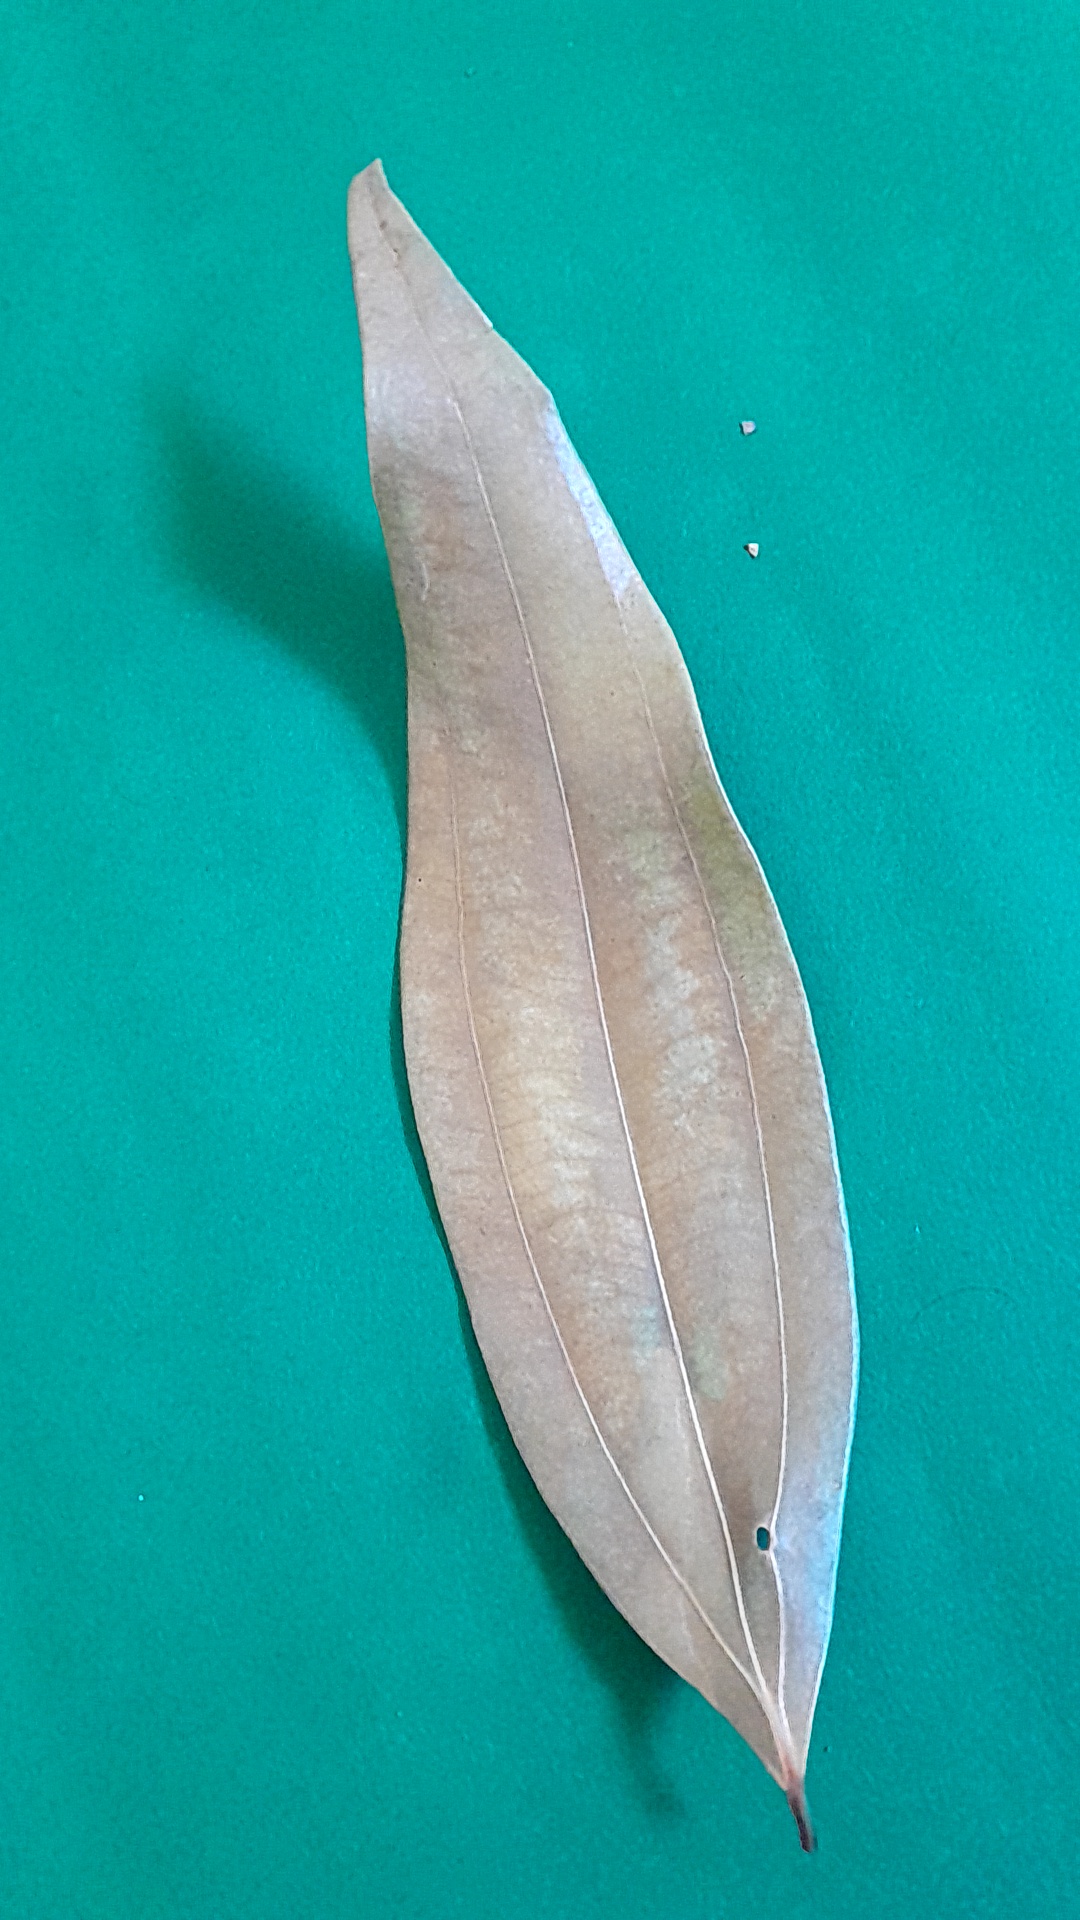
Label: Dry Leaf